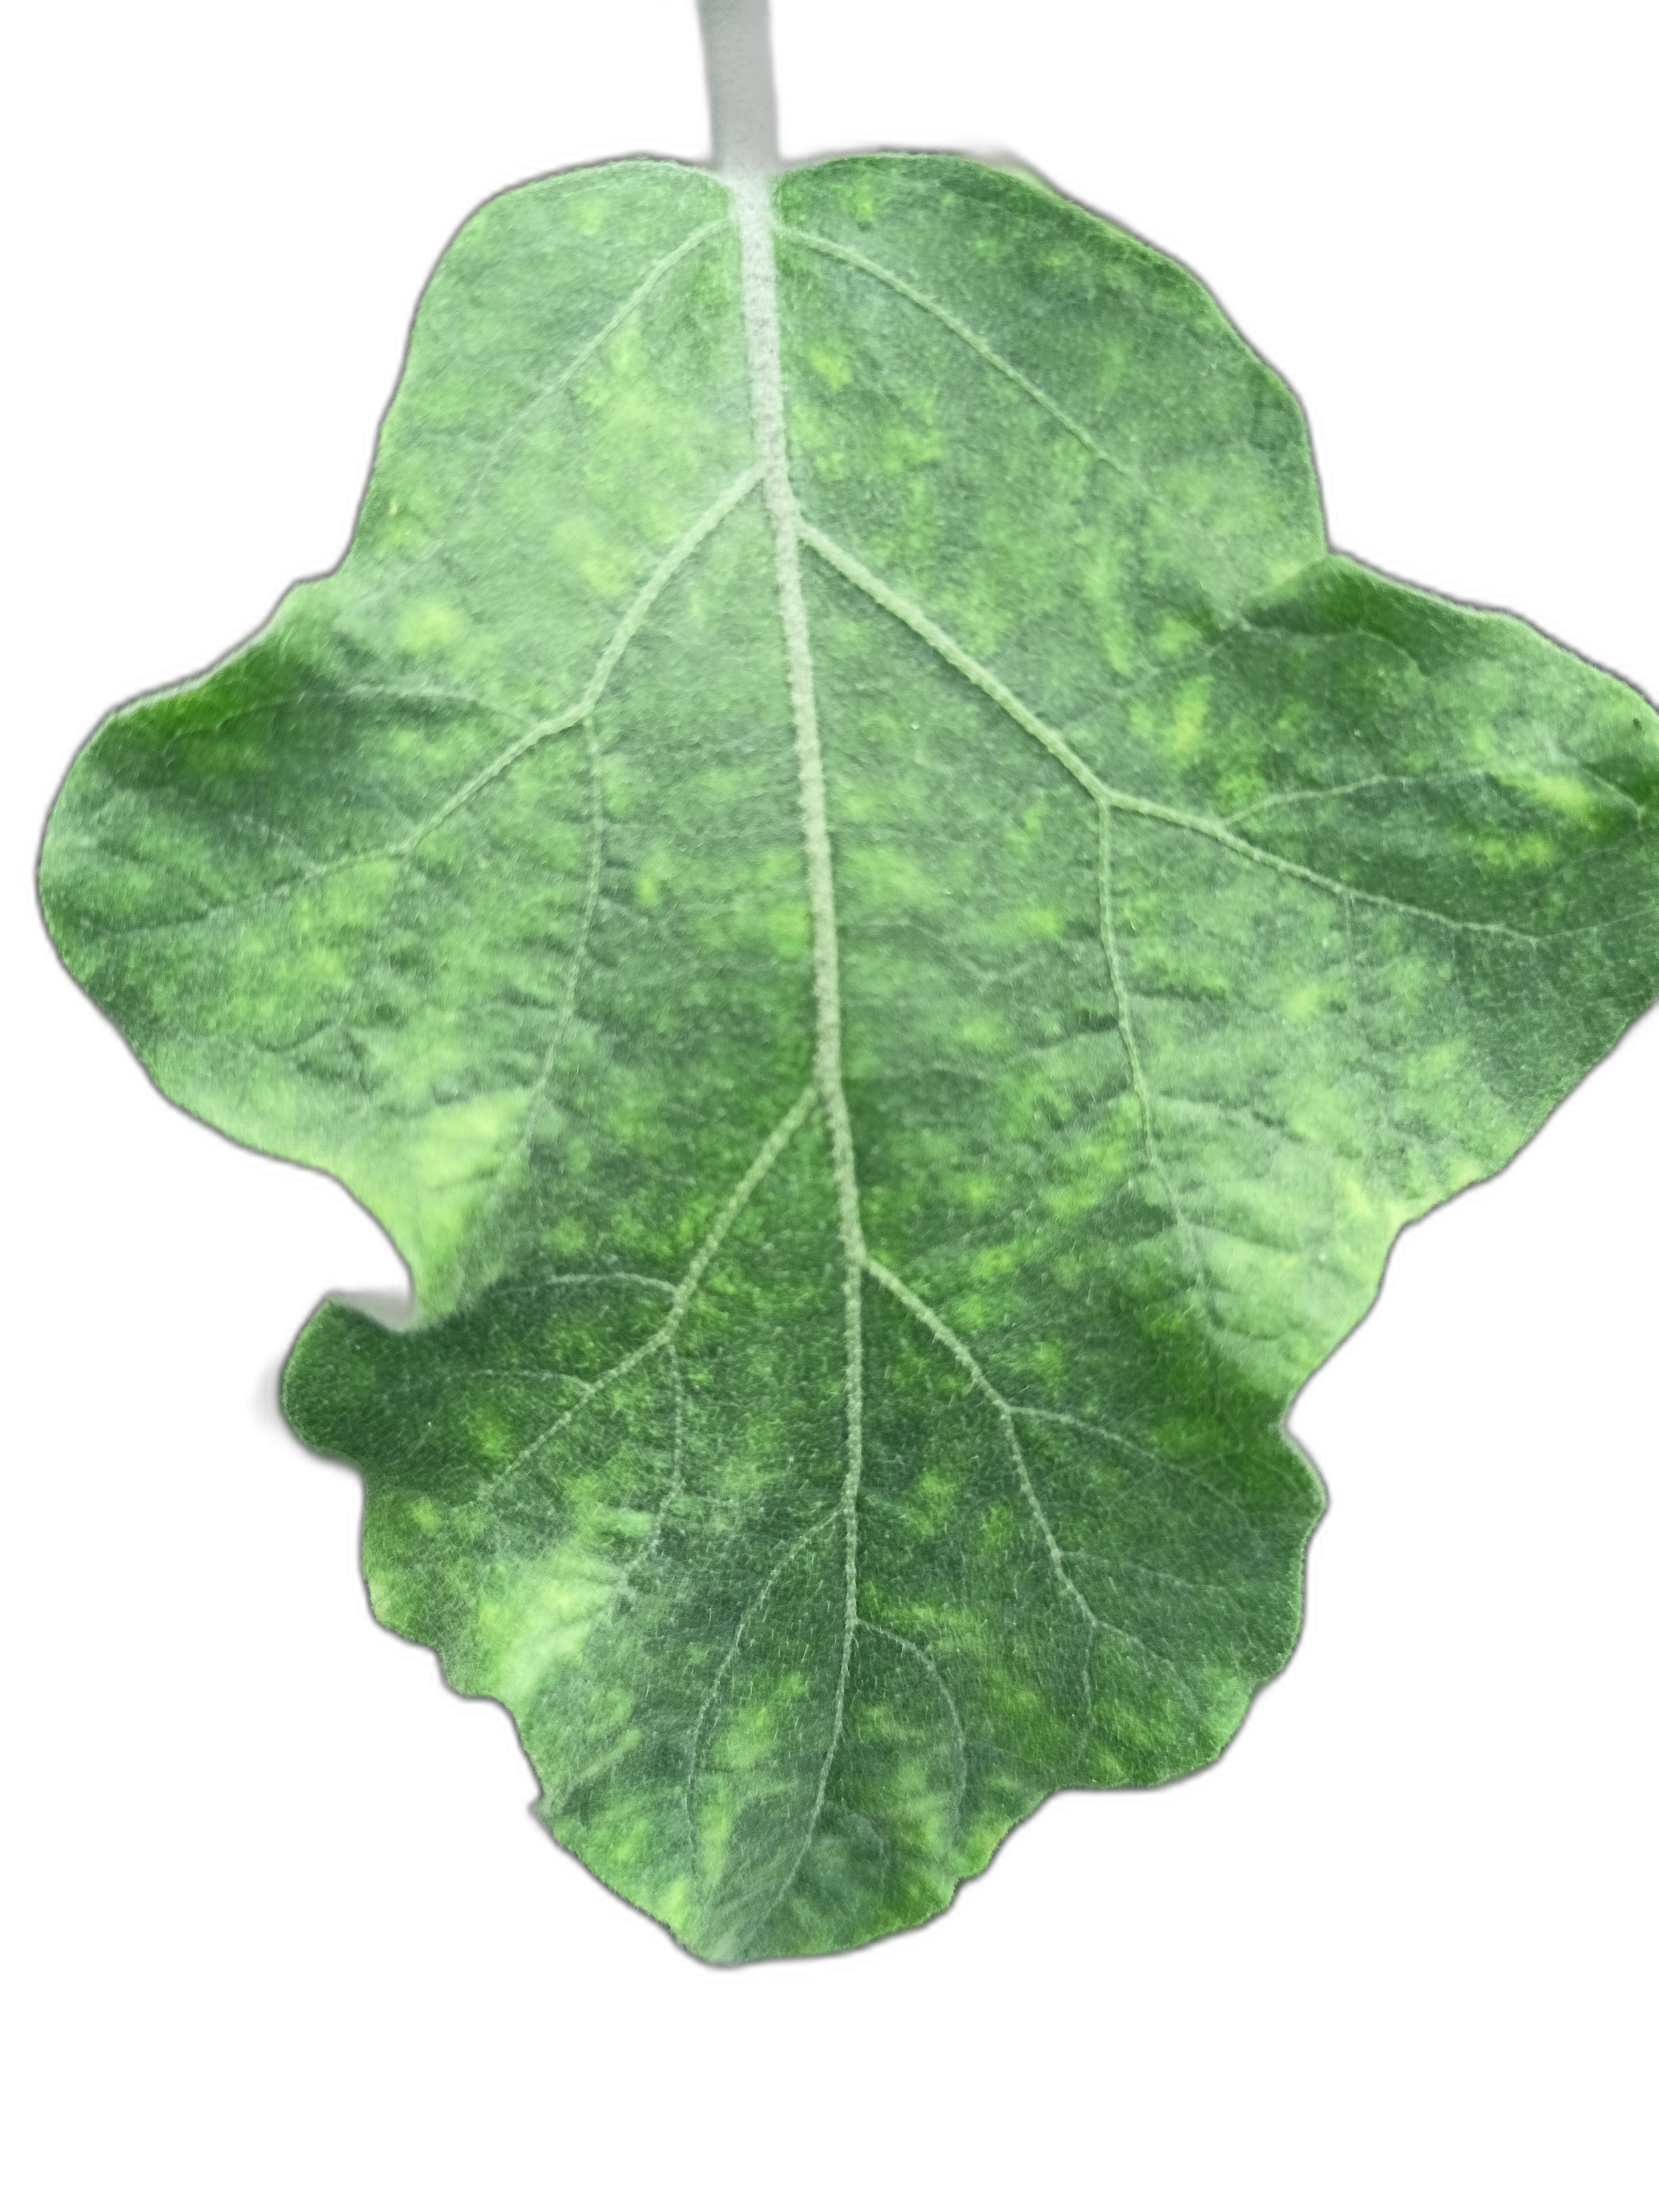
Label: Mosaic Virus Disease